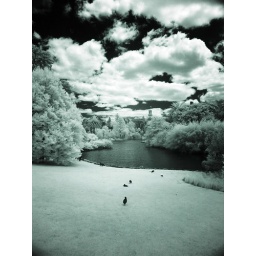
Some birds make the most of a break in the clouds. Most of the fauna that is not nocturnal has fled the city.